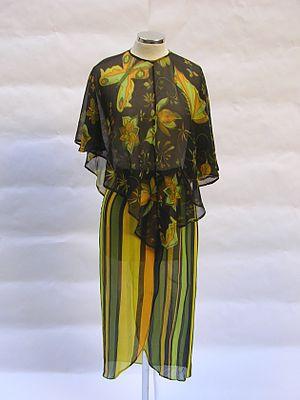
Yánnis Tseklénis est un styliste grec.